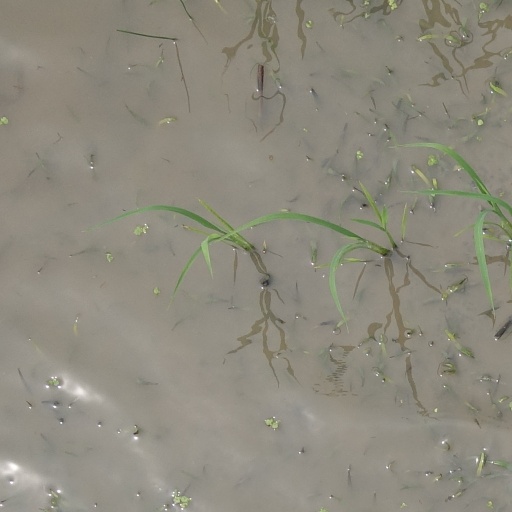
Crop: rice